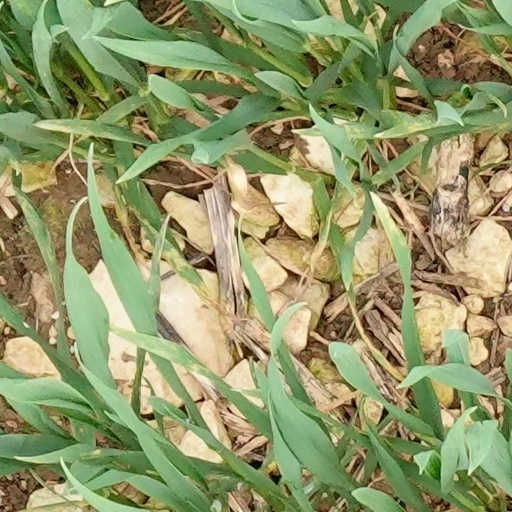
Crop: wheat